Jorge Luis Farjat

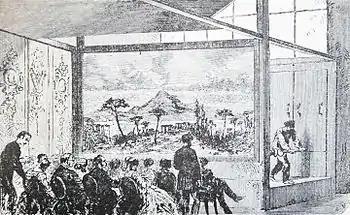
Diorama of Louis Daguerre and Charles Marie Bouton (1822), historical background of the audiovisual art, back further than the cinema, along with the magic lantern (1660). The curtains painted with overlapped landscapes offered the audience successive and changing images inside a darkroom camera, with a sound effect of nature. Due to its principles of action, development and ending, and the dissolve effect of one image over the other, it constituted the same principles than the current audiovisual art: photos shown with lap dissolve together with the sound in an articulated montage.

Jorge Luis Farjat was born in San Martín, in the province of Buenos Aires.